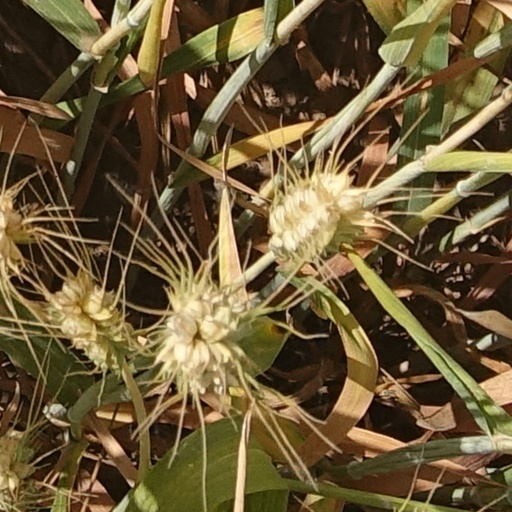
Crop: wheat